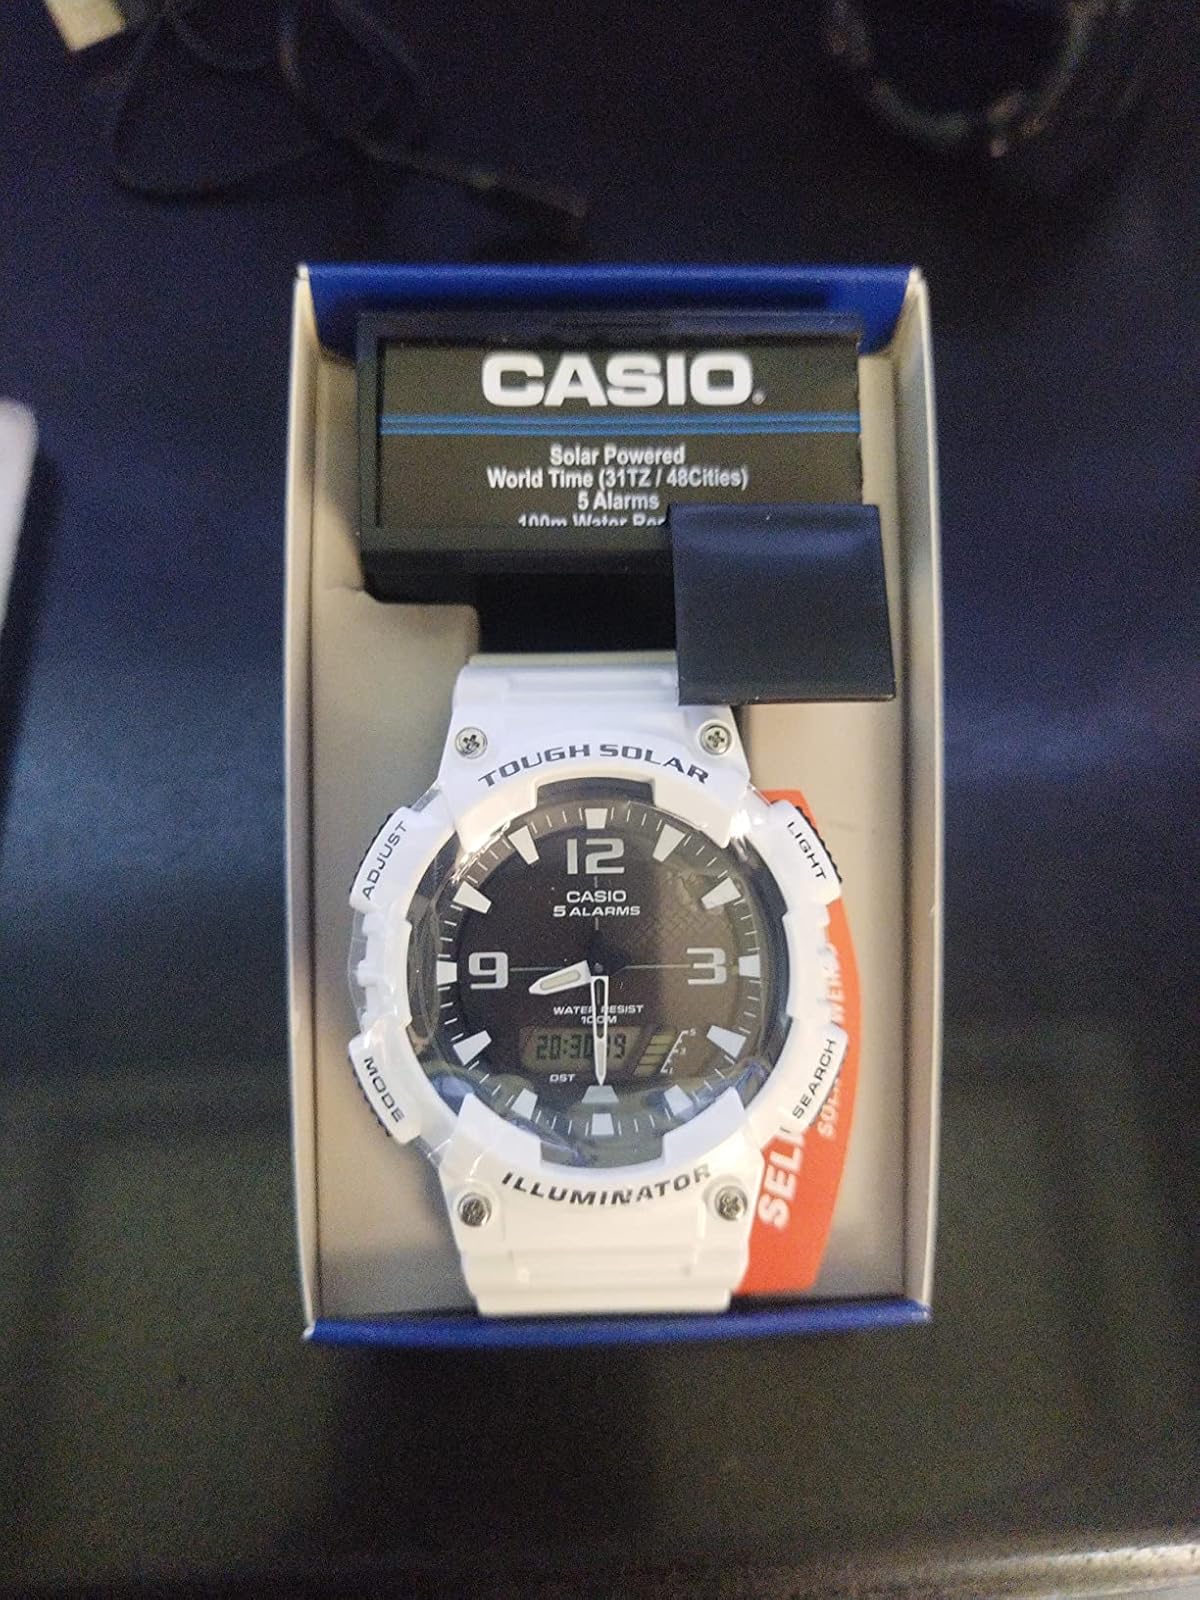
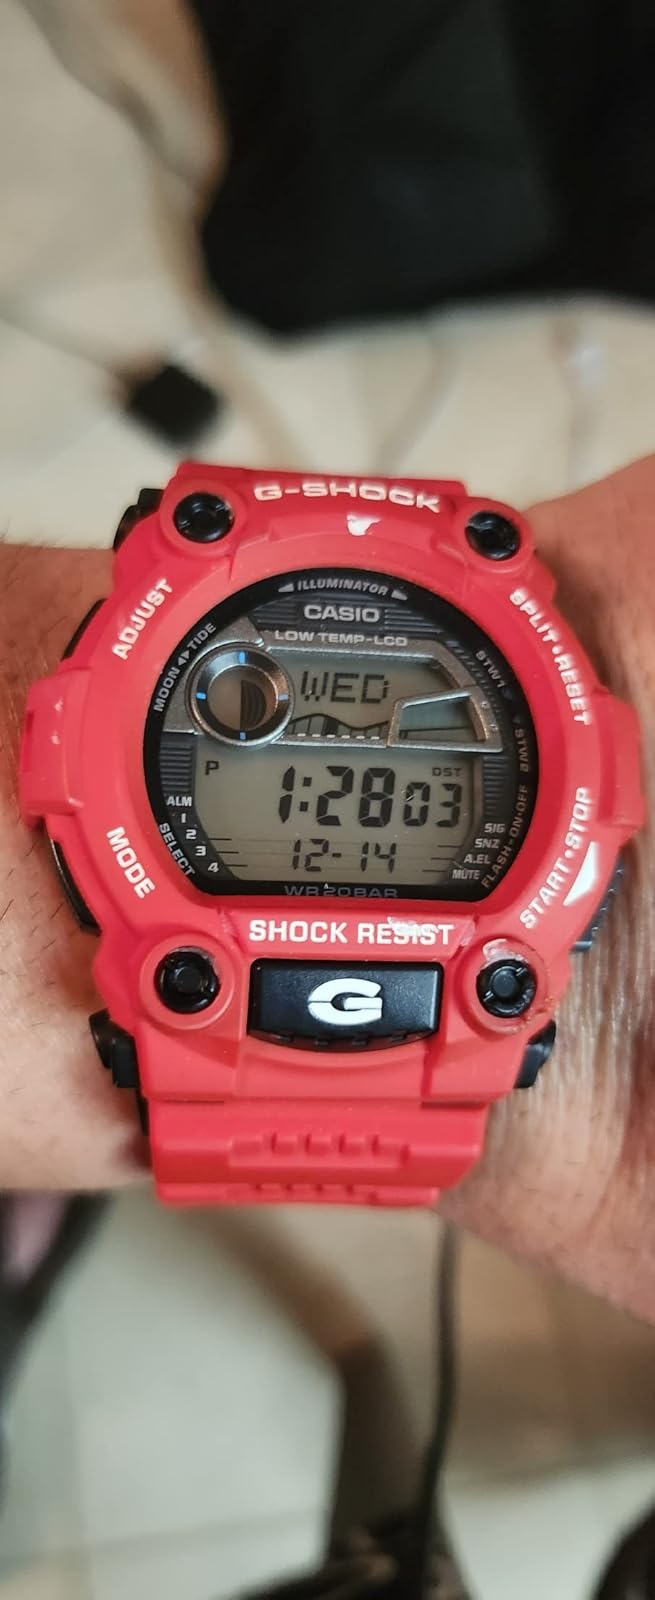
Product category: accessories_watch
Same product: no